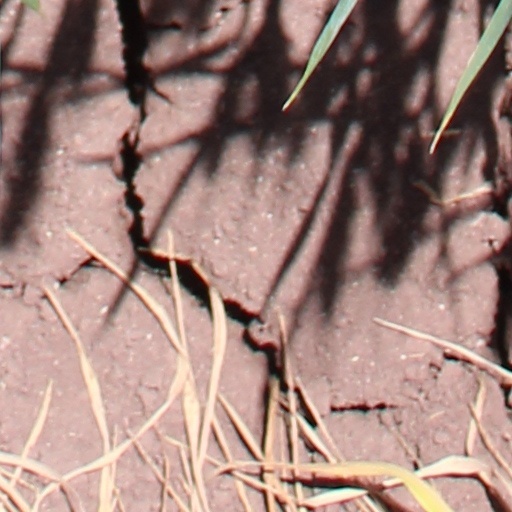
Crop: wheat